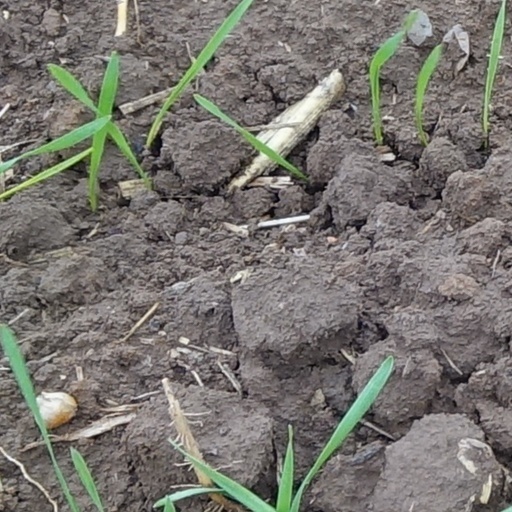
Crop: wheat